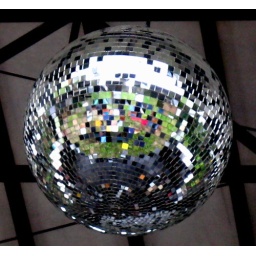
outside lands: mirror ball above Sutro stage